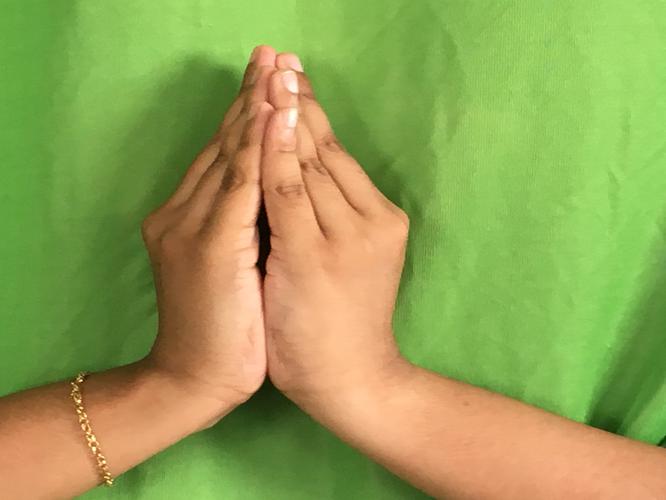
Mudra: Kapotham
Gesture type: double_hand